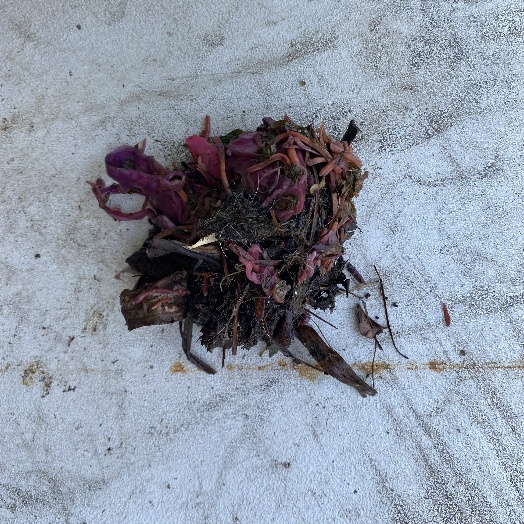
Label: generalcompost